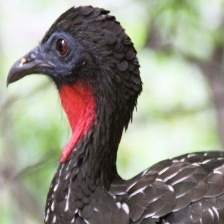
Species: BAND TAILED GUAN
Scientific name: PENELOPE ARGYROTIS